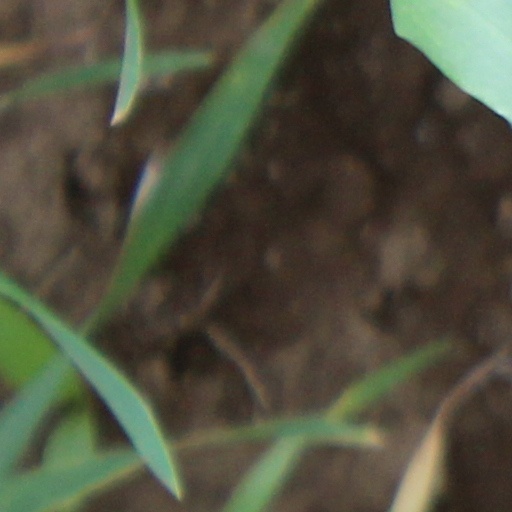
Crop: wheat